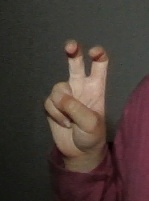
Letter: toot